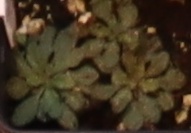
Label: Horseweed